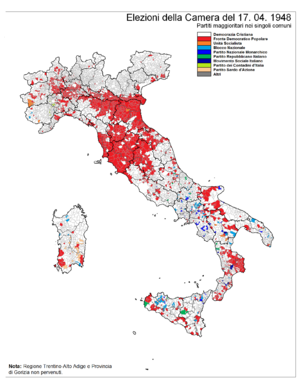
Les élections générales italiennes de 1948 furent les deuxièmes élections démocratiques au suffrage universel tenue en Italie, après l'élection de l'Assemblée constituante, qui rédigea et adopta la constitution italienne. Elles eurent lieu le 18 avril 1948 et se soldèrent par une nette victoire de la Démocratie chrétienne face au Front démocratique populaire, la coalition formée par le Parti communiste et le Parti socialiste.